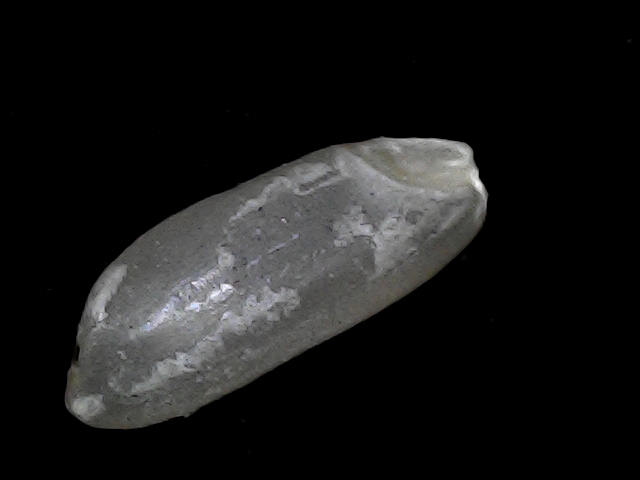
Rice variety: BD93